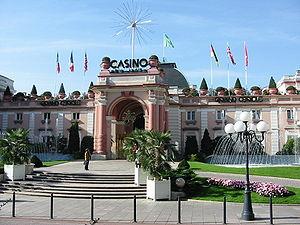
L'Été rouge est une mini-série française en 5 épisodes de 105 minutes, écrite par Alexis Lecaye et Dominique Lancelot, réalisée par Gérard Marx et diffusée à partir du 26 juin 2002 au 24 juillet 2002 sur TF1.
Le tourisme en pays de Savoie présente l'activité touristique sur le territoire savoyard, englobant les départements français de la Savoie et de la Haute-Savoie. Il est représenté par la marque Savoie Mont Blanc.
Le circuit du lac d'Aix les Bains était tracé au bord du lac d’Aix-les-Bains. Long de 2 400 mètres, il se situait autour de l’endroit où se trouve actuellement le carrefour du Lac.